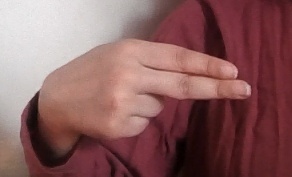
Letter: ain